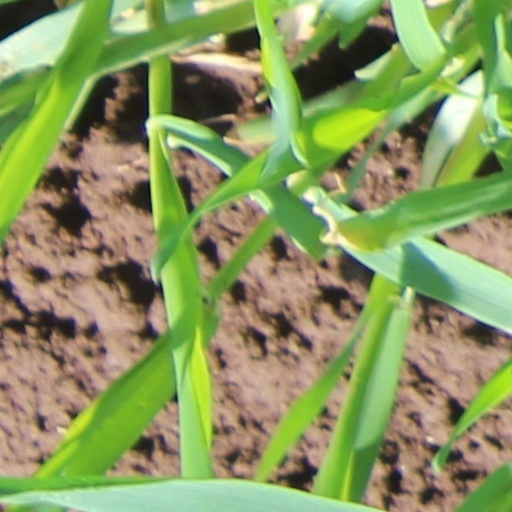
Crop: wheat